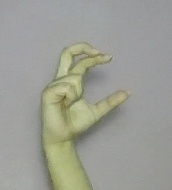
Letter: thal